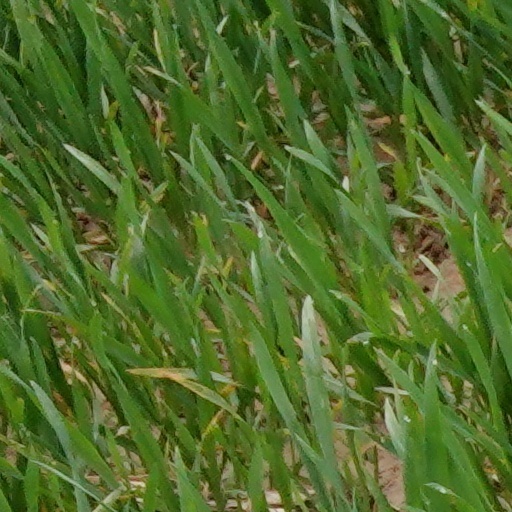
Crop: wheat